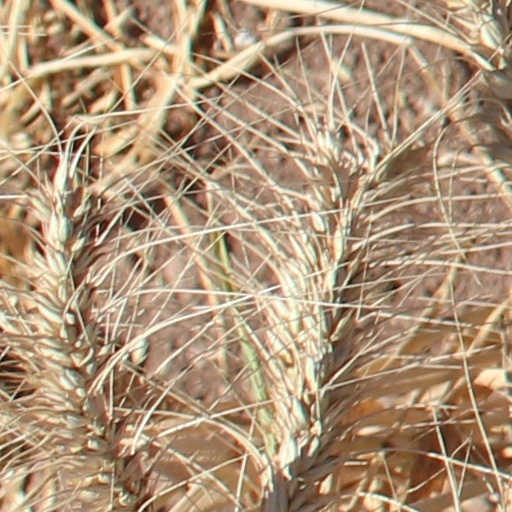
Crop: wheat